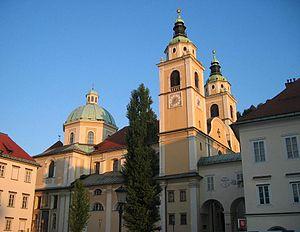
La Cathédrale Saint-Nicolas est une cathédrale située dans la ville de Ljubljana en Slovénie. Facilement identifiable dans la ville grâce à son dôme vert et ses deux tours jumelles, elle est localisée sur la place Vodnik à proximité du Tromostovje.
L'archidiocèse de Ljubljana est un des deux archidiocèses métropolitains de l'Église catholique en Slovénie. Le titulaire actuel du siège est Mᵍʳ Stanislav Zore.